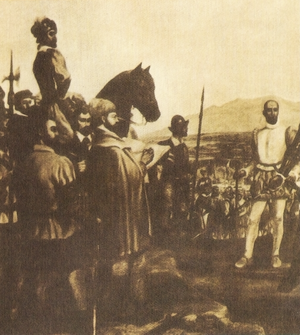
Arequipa est la capitale de la région péruvienne du même nom, et la deuxième ville du pays par le nombre d'habitants. La ville est située à 2 335 mètres d'altitude, au pied des volcans Misti et Chachani, dans les Andes péruviennes.
L'histoire d'Arequipa commence, c'est attesté par des découvertes archéologiques, entre les VIᵉ millénaire av. J.-C. et Vᵉ millénaire av. J.-C. lorsque des peuplades nomades se sédentarisent dans cette vallée fertile encadrée de volcans. Diverses communautés d'agriculteurs s'y établissent qui maîtrisent les techniques de l'agriculture en terrasses et de leur irrigation. Puis vers le XIIᵉ siècle la région tombe sous la domination du Sapa Inca jusqu'à la colonisation espagnole du XVIᵉ siècle.